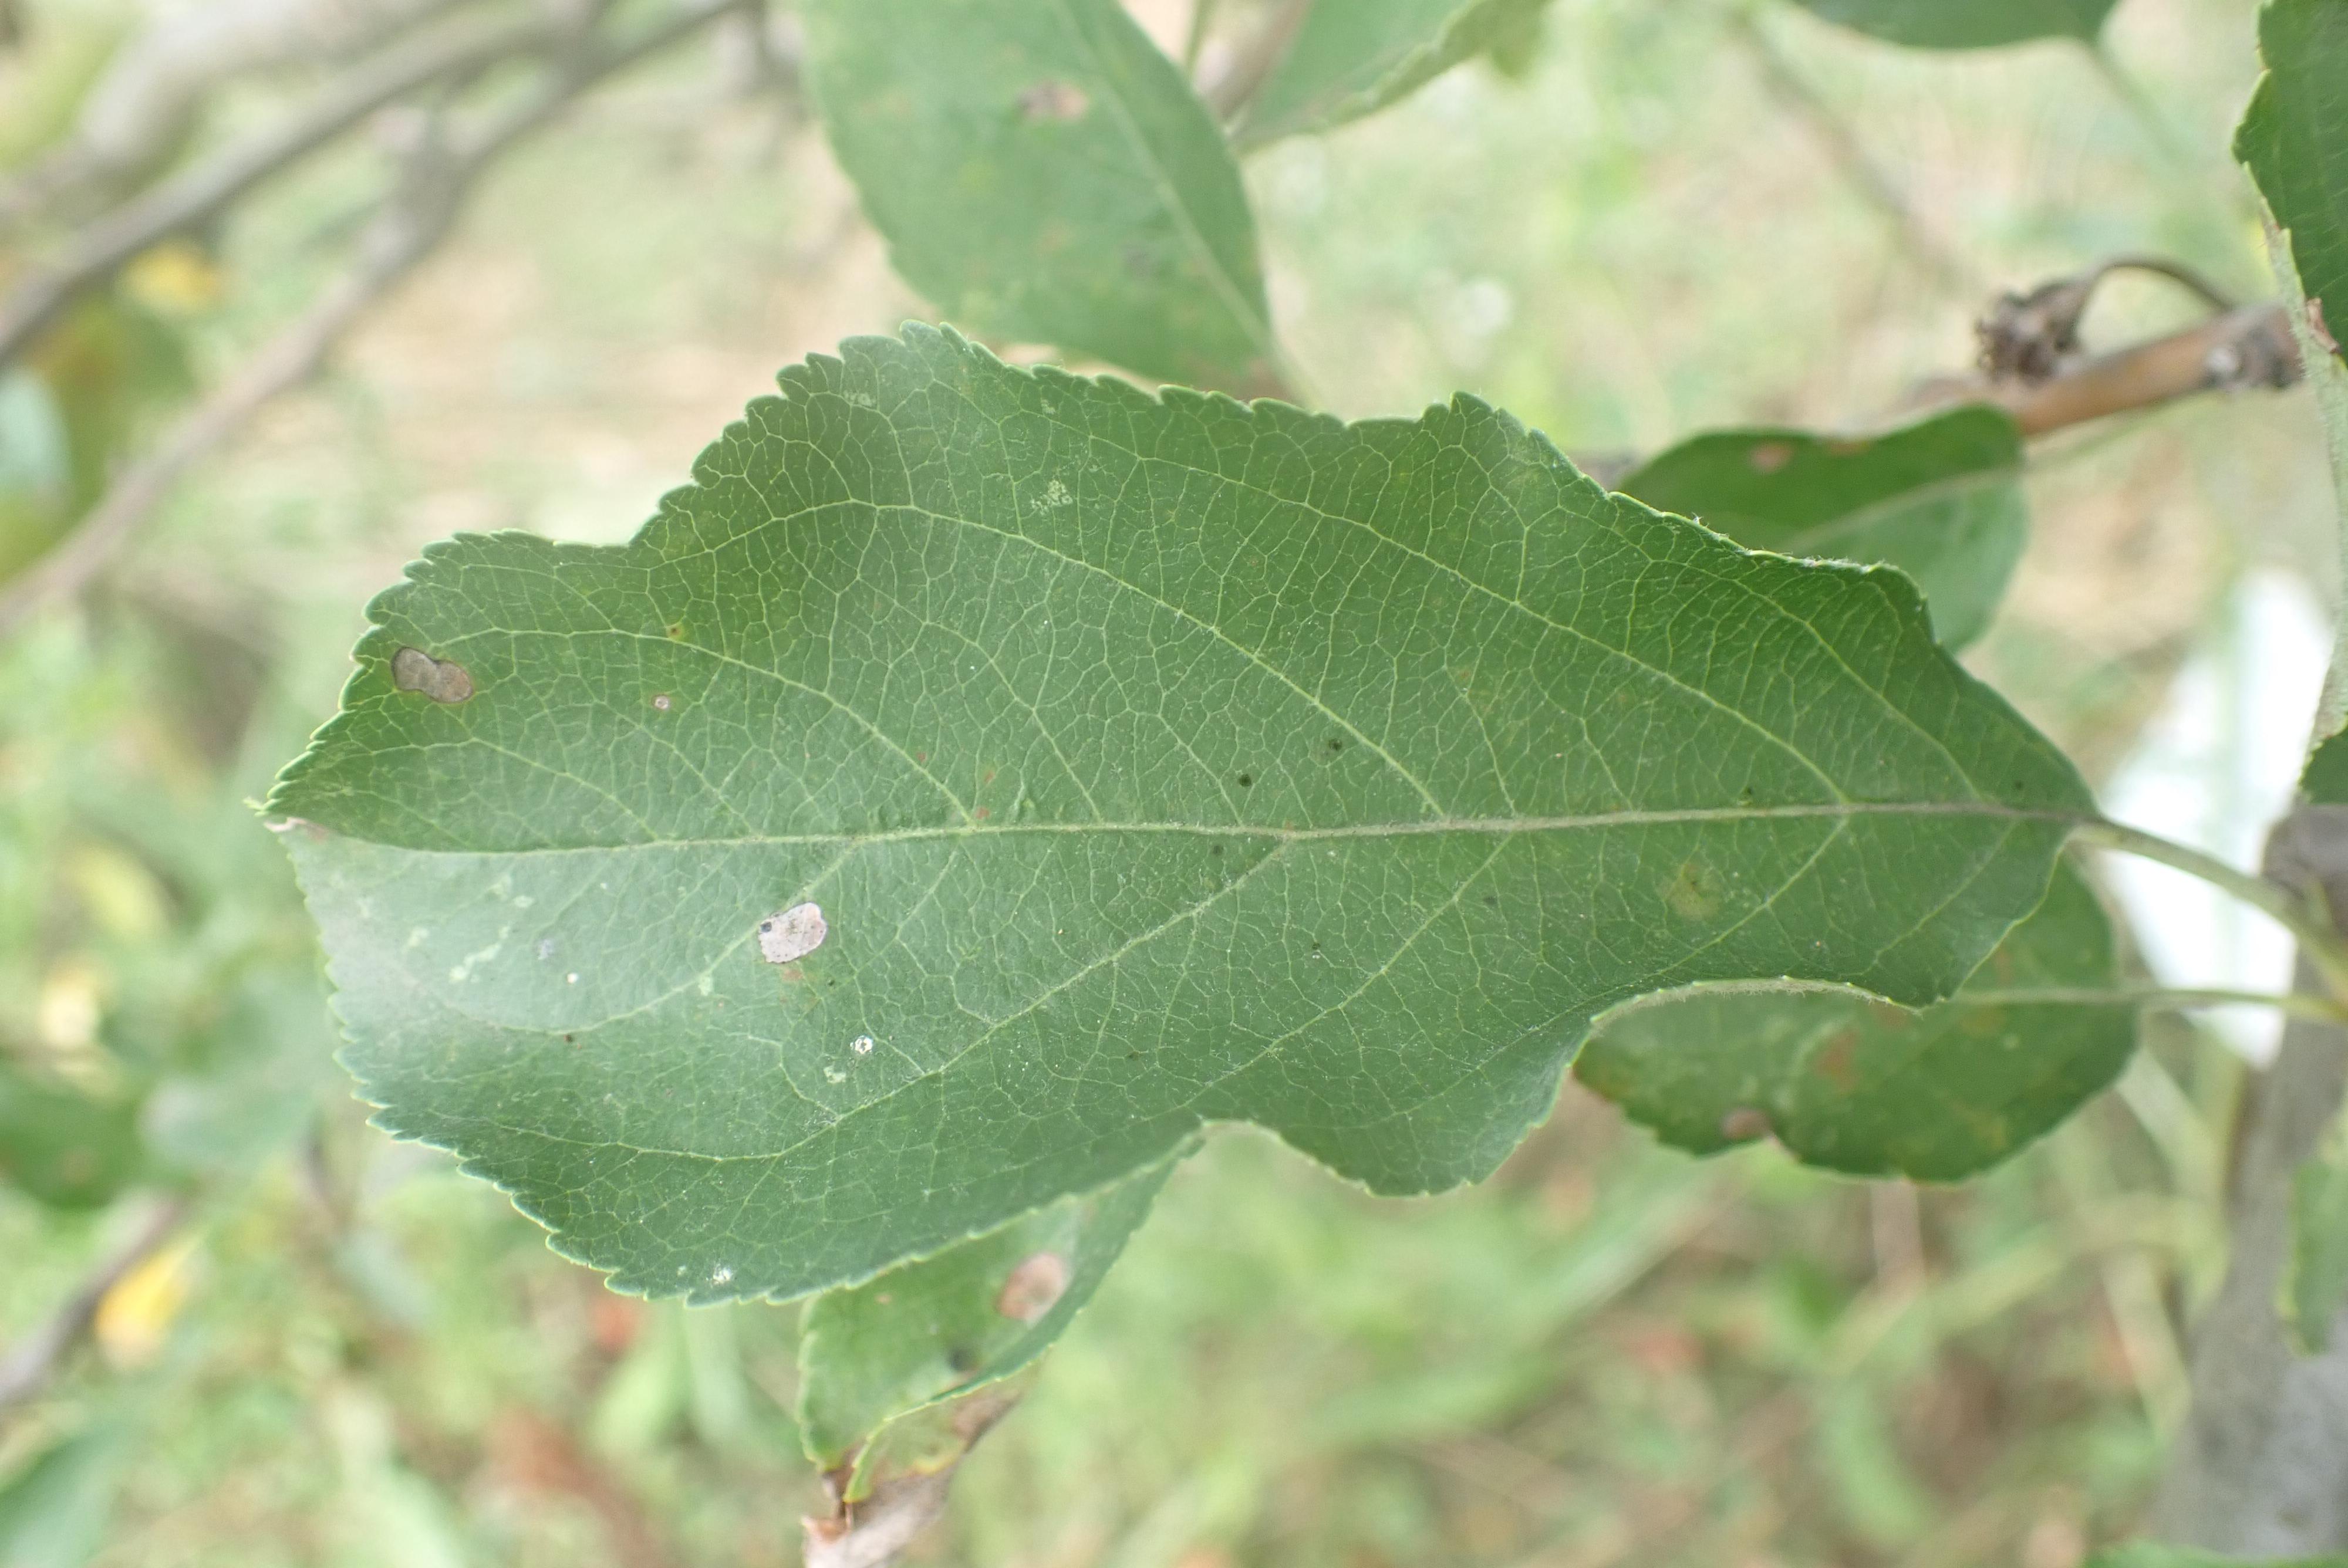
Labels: scab, frog_eye_leaf_spot, complex